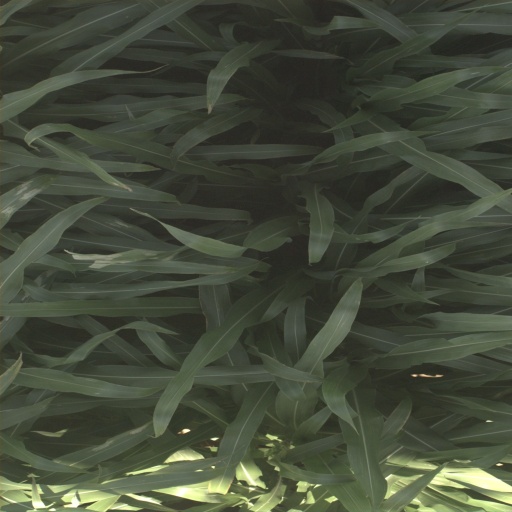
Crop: sorghum